Martin H. Weight

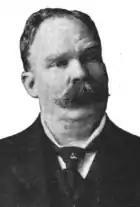

Martin H. Weight (April 7, 1855 - July 21, 1920) was the first Mayor of Pasadena, California elected by popular vote. During his administration, Pasadena's first two parks were established as well as the completion of Pasadena's first City Hall building. Weight ran for re-election in 1903, but lost to William Vedder.